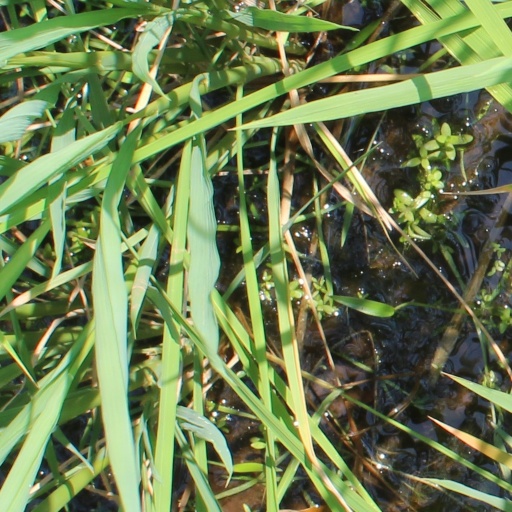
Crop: rice